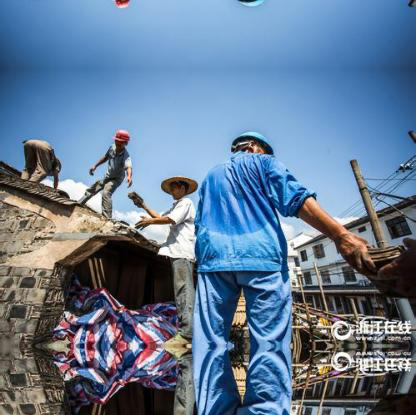
Objects in the image:
label: helmet
label: helmet
label: helmet
label: helmet